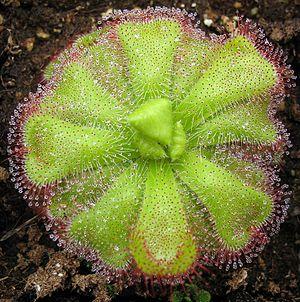
Les droséras, ou rossolis sont de petites plantes insectivores de la famille des Droséracées, appartenant au genre Drosera.
Les droséras sont des plantes carnivores de la famille des Droséracées, genre Drosera.
Drosera cuneifolia est une espèce vivace de Drosera, de la famille des Droseraceae. Originaire du Cap en Afrique du Sud, elle a été décrite en 1782 par Carl von Linné le Jeune.